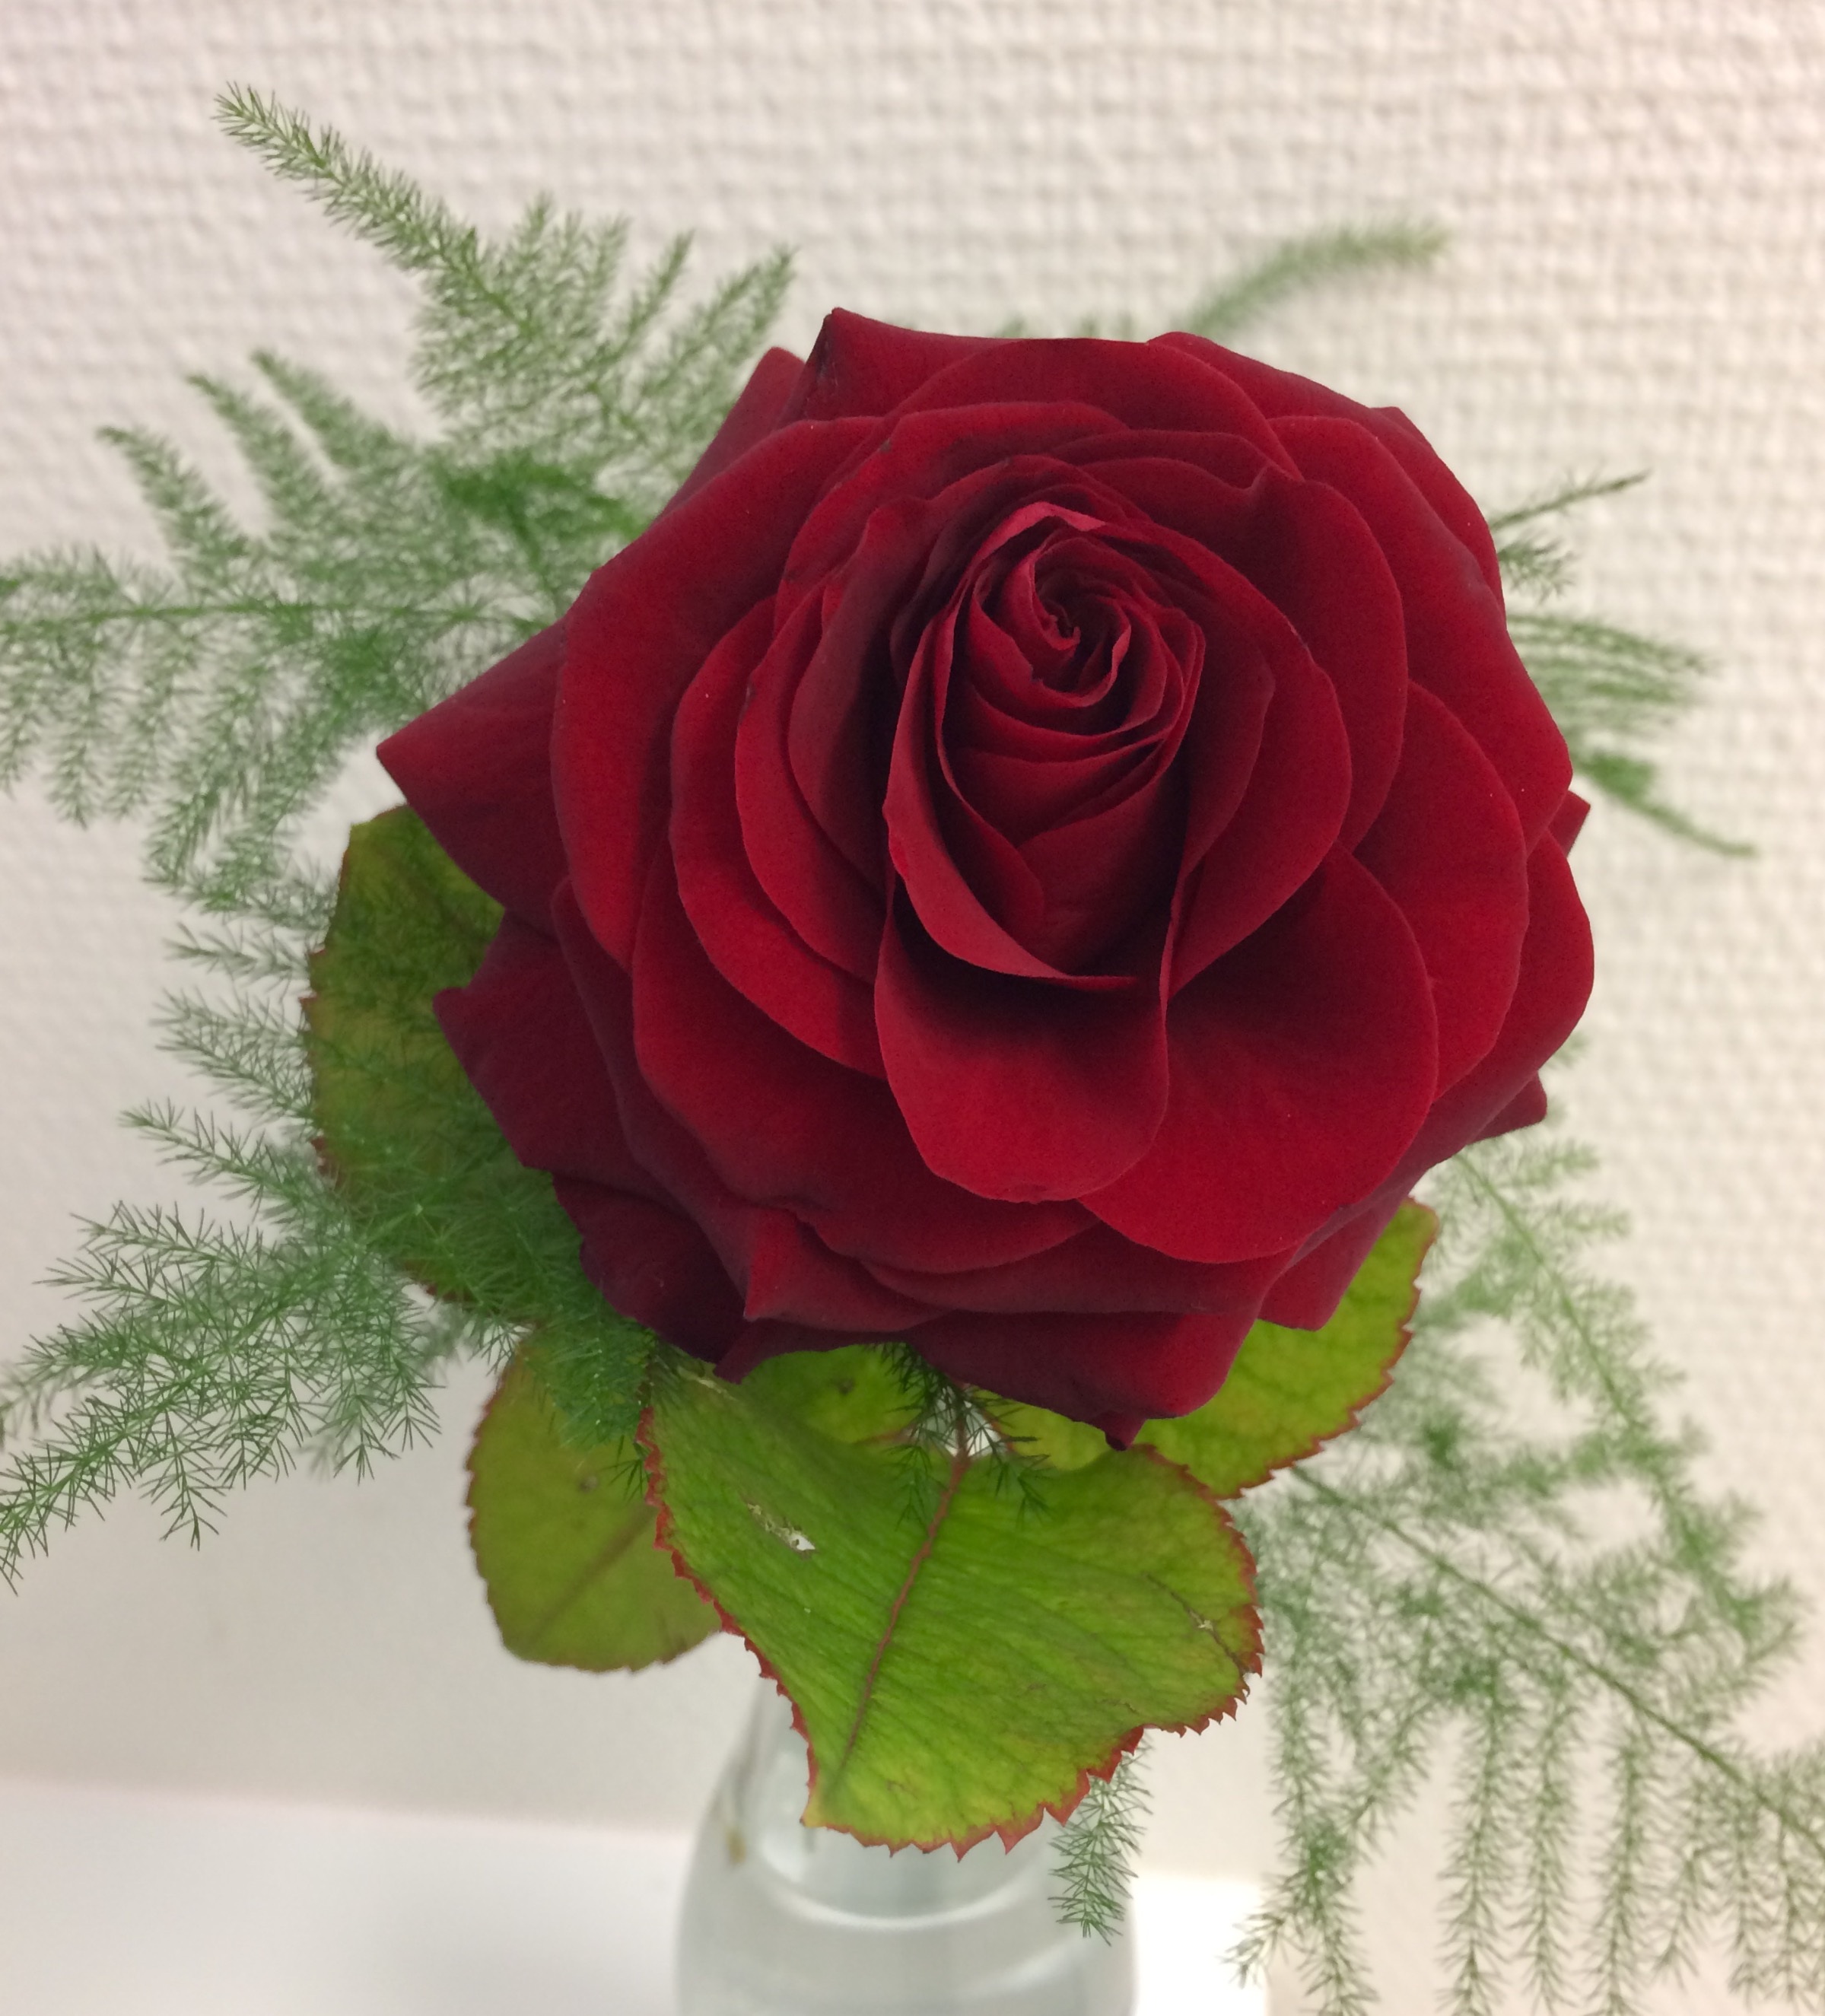
plant, flower, petal, rose, red, pink, red rose, flowers, red flower, floristry, ros, floribunda, flowering plant, garden roses, rose family, flower bouquet, cut flowers, floral design, land plant, rosa centifolia, flower arranging